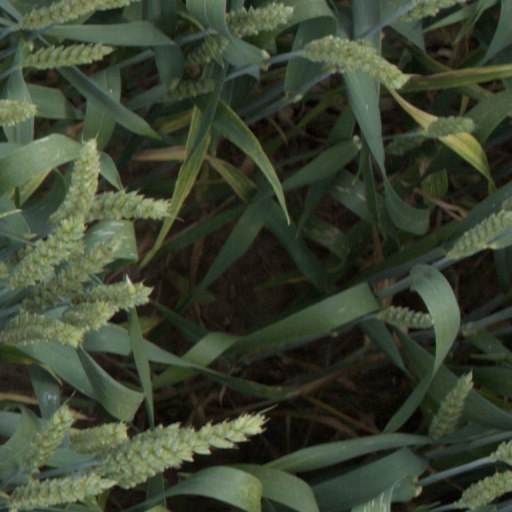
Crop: wheat